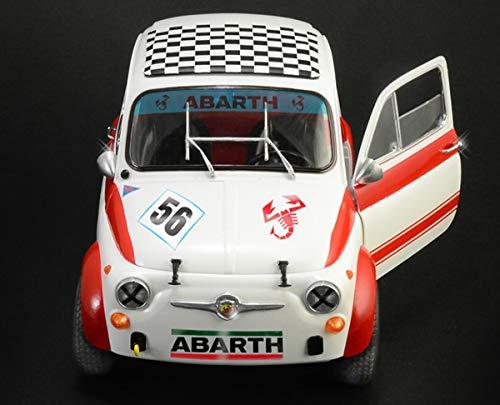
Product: Italeri 4705S 1: 12 Fiat Abarth 695 SS/ Assetto Corsa Model Building Kit
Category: Toys & Games | Hobbies | Models & Model Kits | Pre-Built & Diecast Models | Vehicles
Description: Fiat Barth 695 SS/As set to corsa model kit.
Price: $159.93
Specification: ProductDimensions:56x28x11.5inches|ItemWeight:4.85pounds|ShippingWeight:2.87pounds(Viewshippingratesandpolicies)|ASIN:B07J49F5R9|Itemmodelnumber:4705S|Manufacturerrecommendedage:14yearsandup